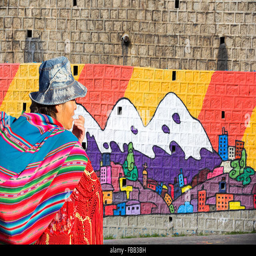
a mural on a wall